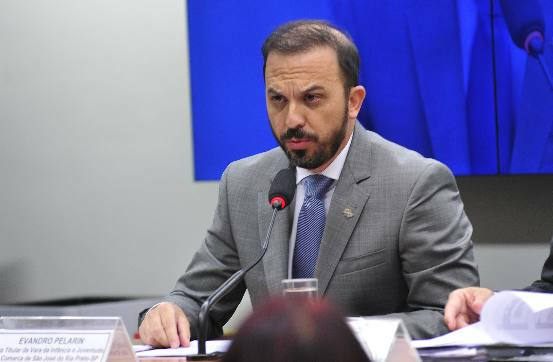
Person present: Yes